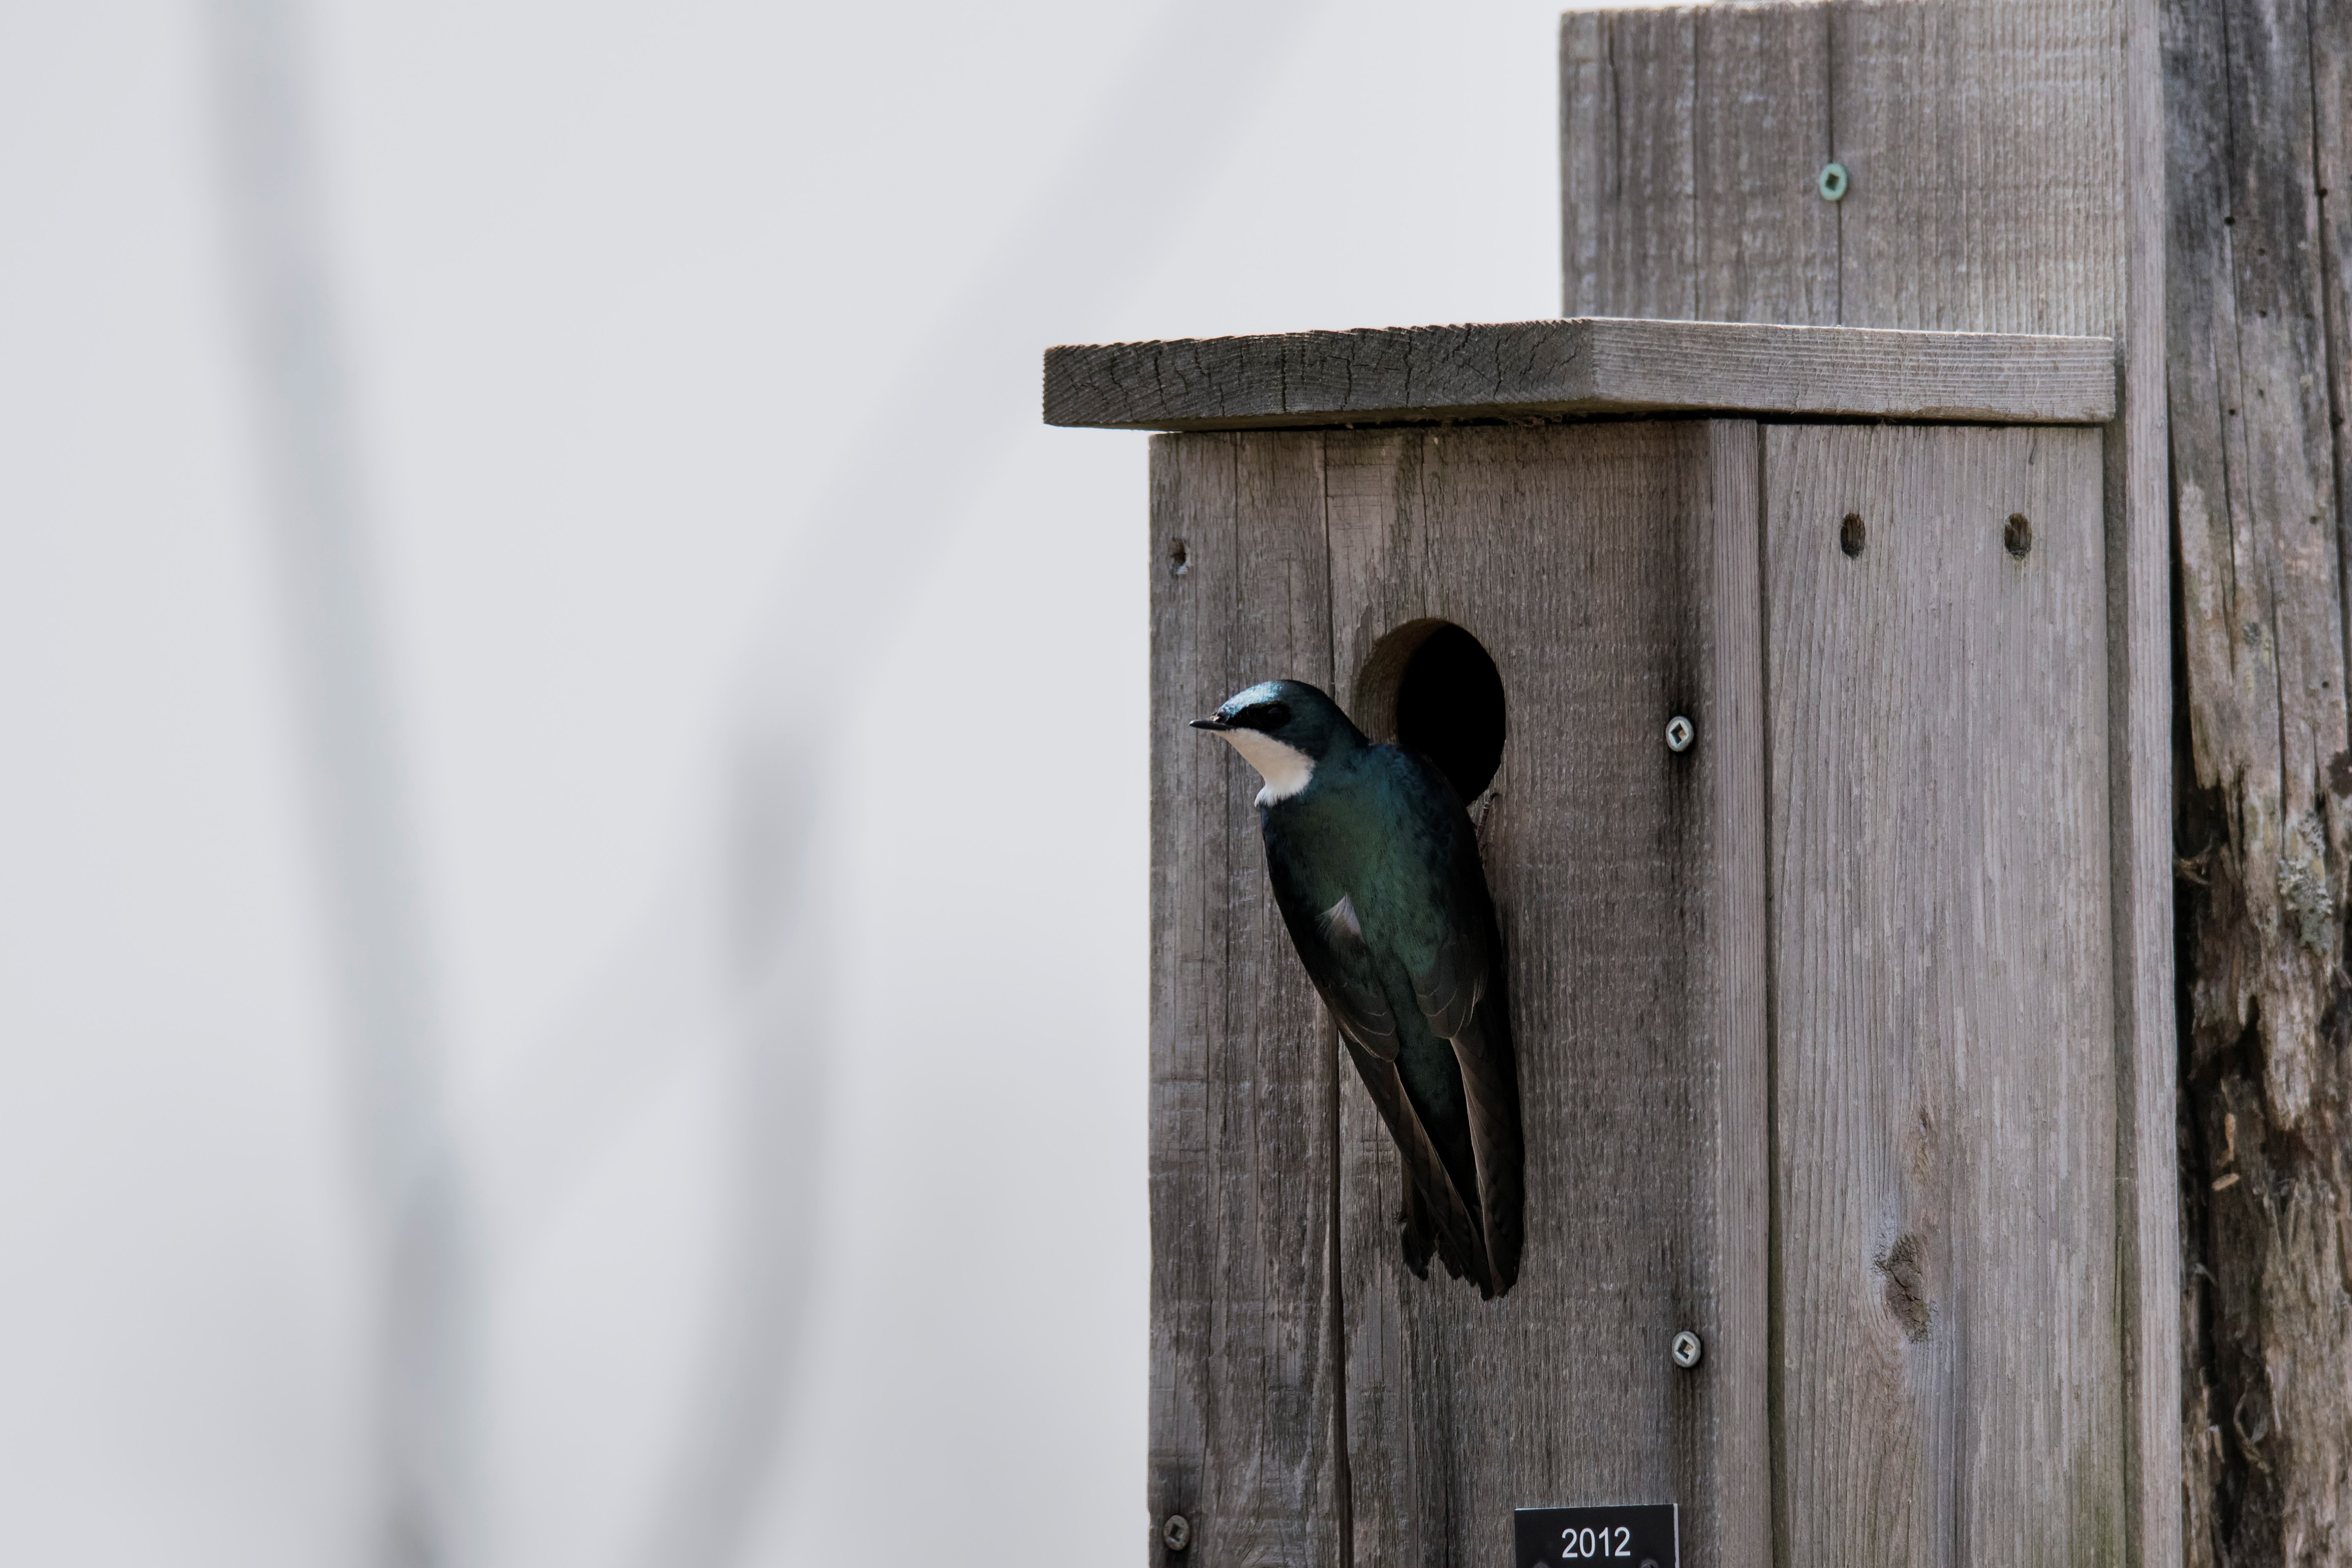
tree, bird, wing, white, green, blue, fauna, canada, quebec, bluebird, sherbrooke, oiseau, hirondelle, bicolore, swallow, perching bird